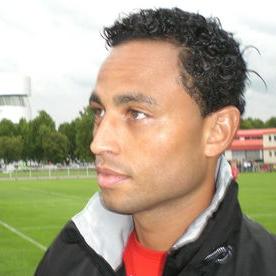
Age: 27